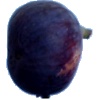
Label: Fig 1